Kalikaalam (1992 film)

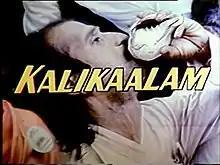
Title card

Kalikaalam is a 1992 Indian Tamil-language drama film directed and written by Panchu Arunachalam. The film stars Radhika and Nizhalgal Ravi. It is a remake of the Telugu film of same name. The film was released on 11 July 1992.